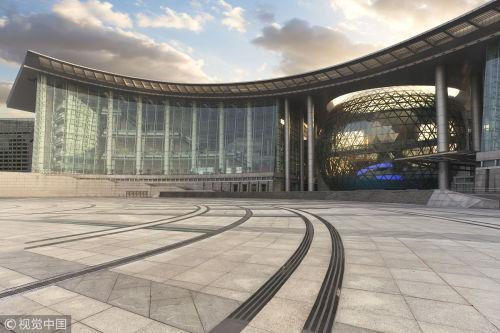
地标名称：上海科技馆
所在城市：上海市·浦东新区